German resistance to Nazism

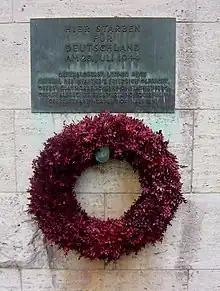
Memorial plaque for resistance members and wreath at the Bendlerblock, Berlin

The German resistance to Nazism included unarmed and armed opposition and disobedience to the Nazi regime by various movements, groups and individuals by various means, from attempts to assassinate Adolf Hitler or to overthrow his regime, defection to the enemies of the Third Reich and sabotage against the German Army and the apparatus of repression and attempts to organize armed struggle, to open protests, rescue of persecuted persons, dissidence and "everyday resistance".